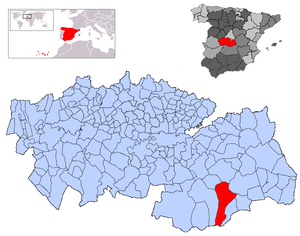
Madridejos est une commune d'Espagne de la province de Tolède dans la communauté autonome de Castille-La Manche.